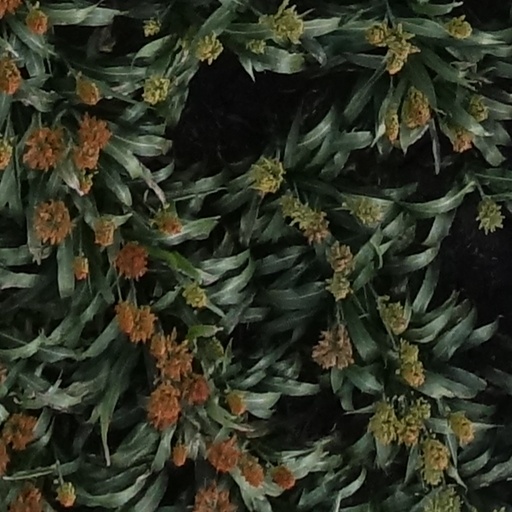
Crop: sorghum